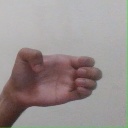
अक्षर: ख